Vauban, Freiburg

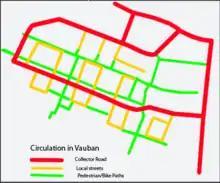
A diagrammatic depiction of the transportation network in Vauban. It shows the departure from the traditional simple grid and the adoption of a complex combination grid. The drawing shows the three types of connectors: roads in red, local streets in orange and pedestrian bicycle paths in green

Within Vauban, transport is primarily by foot or bicycle: according to Scheurer (2001), 38–73% of movements were performed by walking or cycling, as opposed to 5–16% by car. Scheurer (2001) found that cycling was the main mode of transport for most trips and most activities, including commuting and shopping. The development is connected to Freiburg city centre by a tramway and is laid out linearly along the tracks, such that all homes are within easy walking distance from a tram stop. In 2006, just after the tram network had been extended, 70% of local public transport trips were made by tram, and 30% by bus. The level of car ownership has fallen over time: "Scheurer (2001) and Nobis (2003) found that just over half of households owned a car" (Scheurer: 54%; Nobis: "over 40%" carfree), but according to Melia et al. (2010), "parking levels suggest a substantial majority of households do not own cars there today."